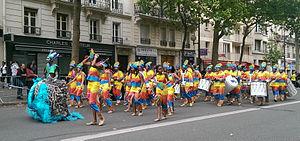
Carnaval tropical de Paris 2014 - Le groupe Ou Za Konèt (Martinique)
Les Antilles françaises : la Guadeloupe et la Martinique abritent malgré leur petite taille une vaste et populaire musique originale qui a gagné un renom international grâce au succès du zouk dans les années 1980. Le zouk est particulièrement connu en France où il est devenu un important symbole de la Guadeloupe et la Martinique. Le zouk a pour origine les musiques ethniques antillaises comme le gwoka guadeloupéen, le bèlè et le chouval bwa martiniquais, le compas haitien mais a aussi une origine pan-caribéenne via la tradition de la calypso.
Un défilé est un cortège organisé des personnes souvent costumées, des militaires, des manifestants, ou pour des raisons culturelles ou commerciales, le long d'une rue, dans une ville ou sur un itinéraire ayant une valeur symbolique.